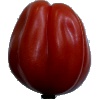
Label: tomato_heart